Christian atheism

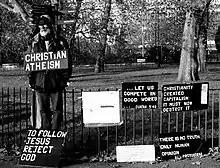
A man promoting Christian atheism at Speakers' Corner in Hyde Park, London, in 2005. One of his placards reads "To follow Jesus, reject God."

Theologians including Altizer and Colin Lyas, a philosophy lecturer at Lancaster University, have written about religion's place in a scientific, empirical culture. In Altizer's words, "[n]o longer can faith and the world exist in mutual isolation[...] the radical Christian condemns all forms of faith that are disengaged with the world." He adds that mankind's response to atheism should be one of "acceptance and affirmation". Lyas writes, "Christian atheists are united also in the belief that any satisfactory answer to these problems must be an answer that will make life tolerable in this world, here and now and which will direct attention to the social and other problems of this life."